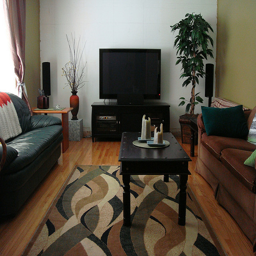
A black table in a living room in front of a couch.
An empty dining room with leather furniture and a turned off TV.
A living room is shown with couches and a table.
A living space is decorated with flanking sofas, a coffee table, and a television.
The view of a posh living room with furnishings and decorations.